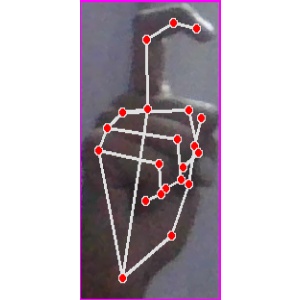
अक्षर: ट